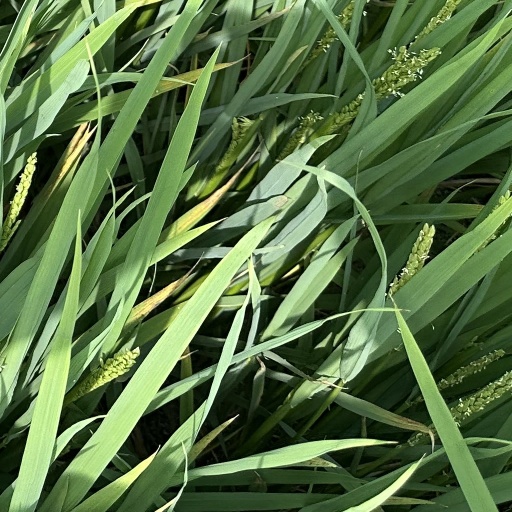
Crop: rice